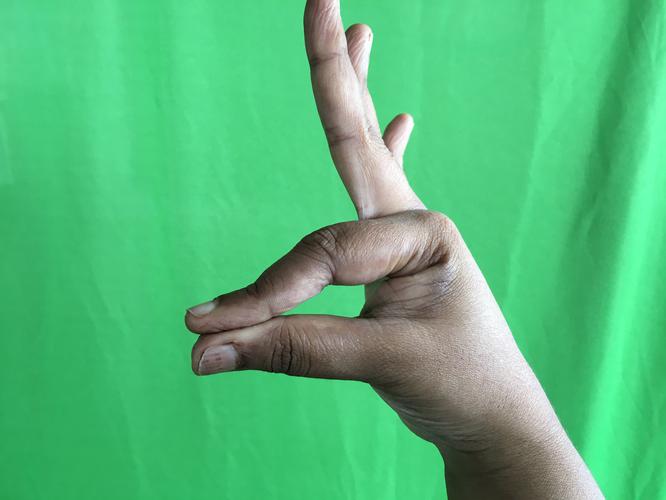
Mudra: Hamsasyam
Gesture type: single_hand